Adriatic Veneti

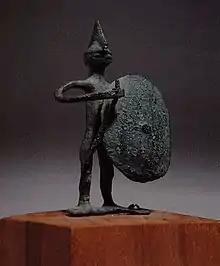
Venetic warrior

Herodotus (c. 484–425 BC) at one point mentions the Veneti of the Adriatic ("Histories" V.9) and at another refers in passing to the "Eneti in Illyria" ("Histories" I.196) whose supposed marriage customs, he claims, mirrored those of the Babylonians. This led early scholars to seek to link the Veneti with the Illyrians. Their Illyrian origin is further strengthened by their close relationship with the inhabitants of the coastal regions of the Adriatic. Karl Pauli, a late 19th-century expert on the Venetic language, declared that the language was more closely related to that of the Illyrians than to any other language, even though knowledge of Venetic is limited to personal names, nouns, and verbs used in dedicatory formulae. There are even fewer remains of an Illyrian language which have been connected to the region and may indicate an Illyrian. However, this identification of the Adriatic Veneti as Illyrians has been discredited by many linguists. Hans Krahe and later Anton Mayer showed that Herodotus was not referring to the Adriatic Veneti, but to an Illyrian tribe that lived in the borderlands of northern historical Macedonia. Later linguistic and paleontological studies further solidified their findings.